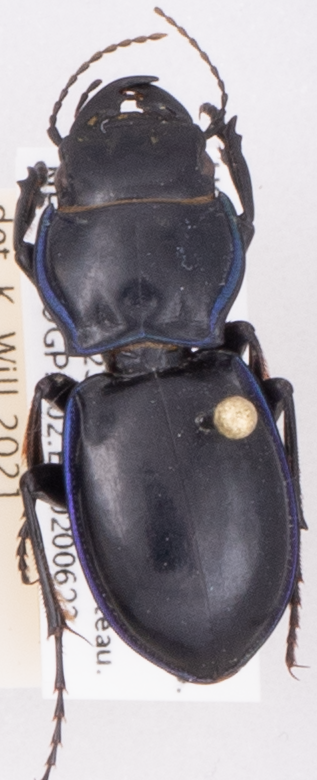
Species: Pasimachus elongatus
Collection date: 2020-06-23
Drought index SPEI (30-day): -2.09
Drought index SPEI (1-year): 0.54
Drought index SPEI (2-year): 1.28